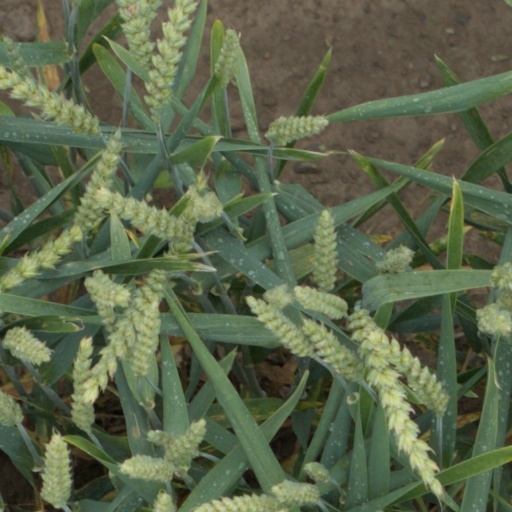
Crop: wheat